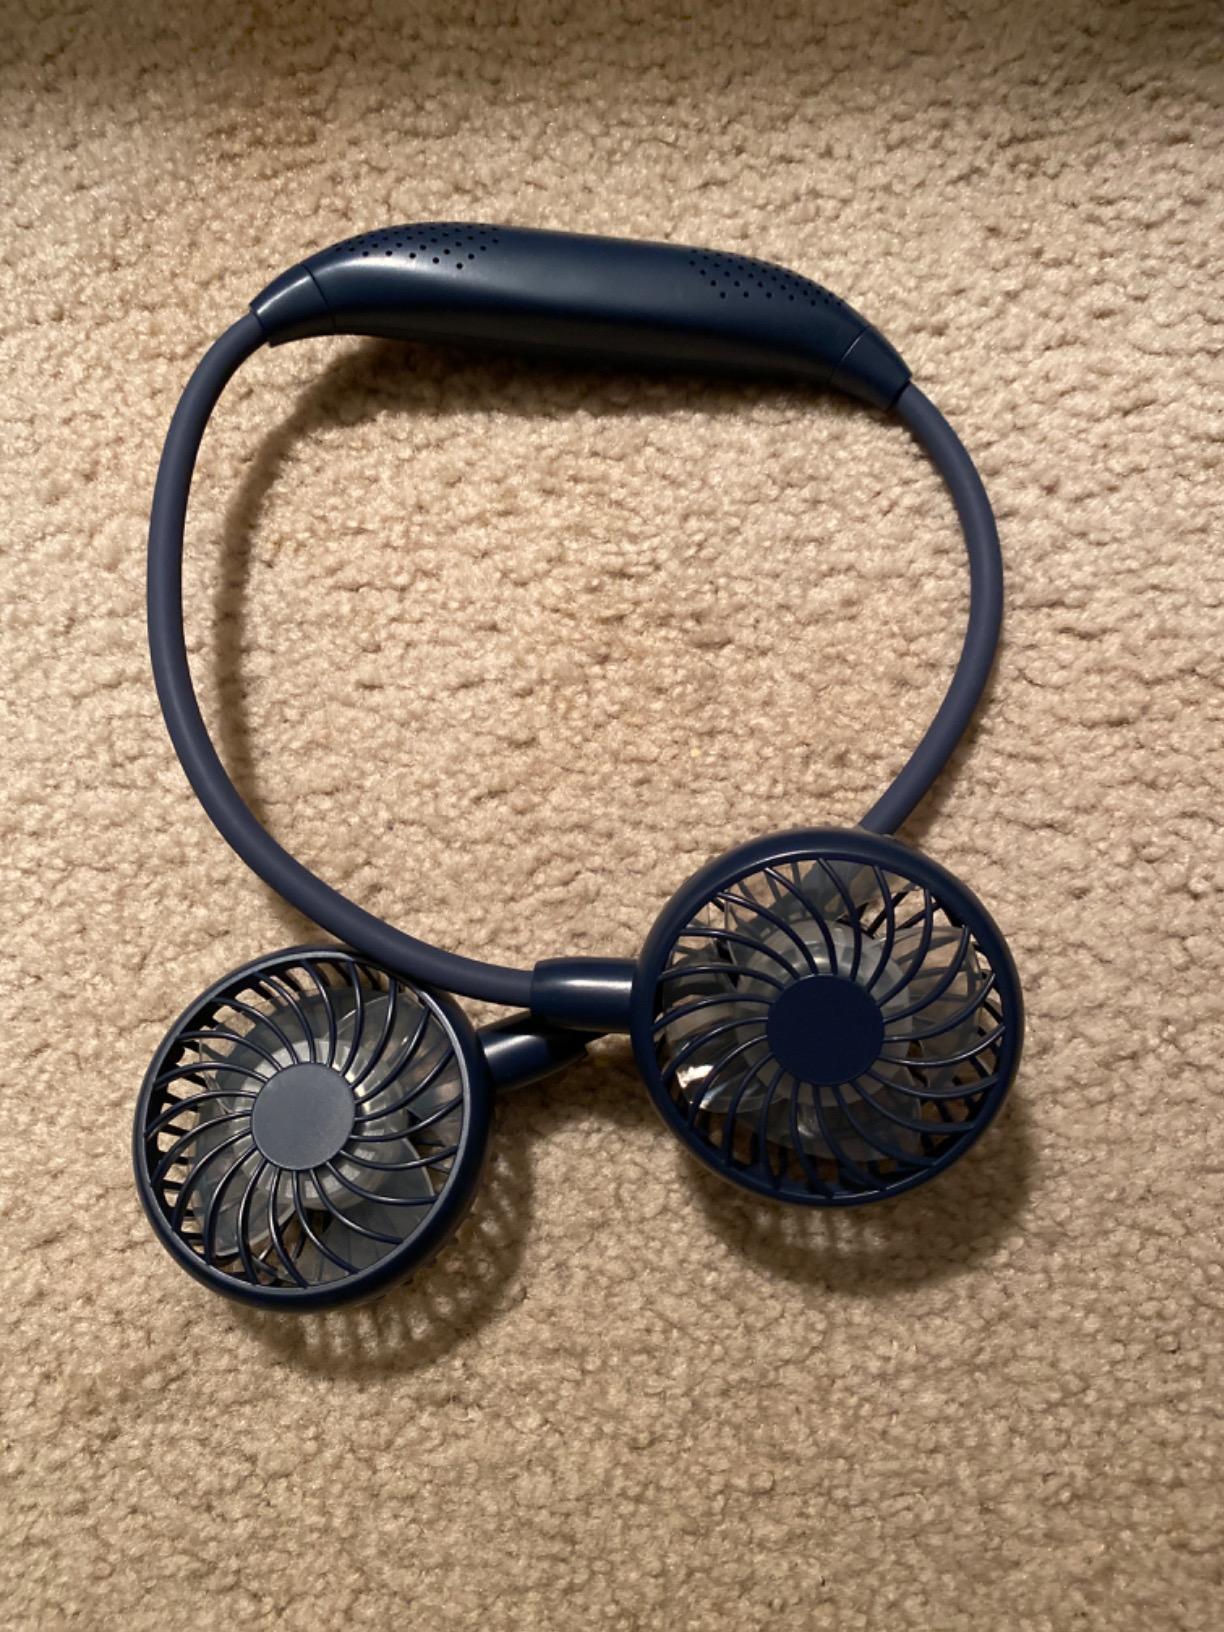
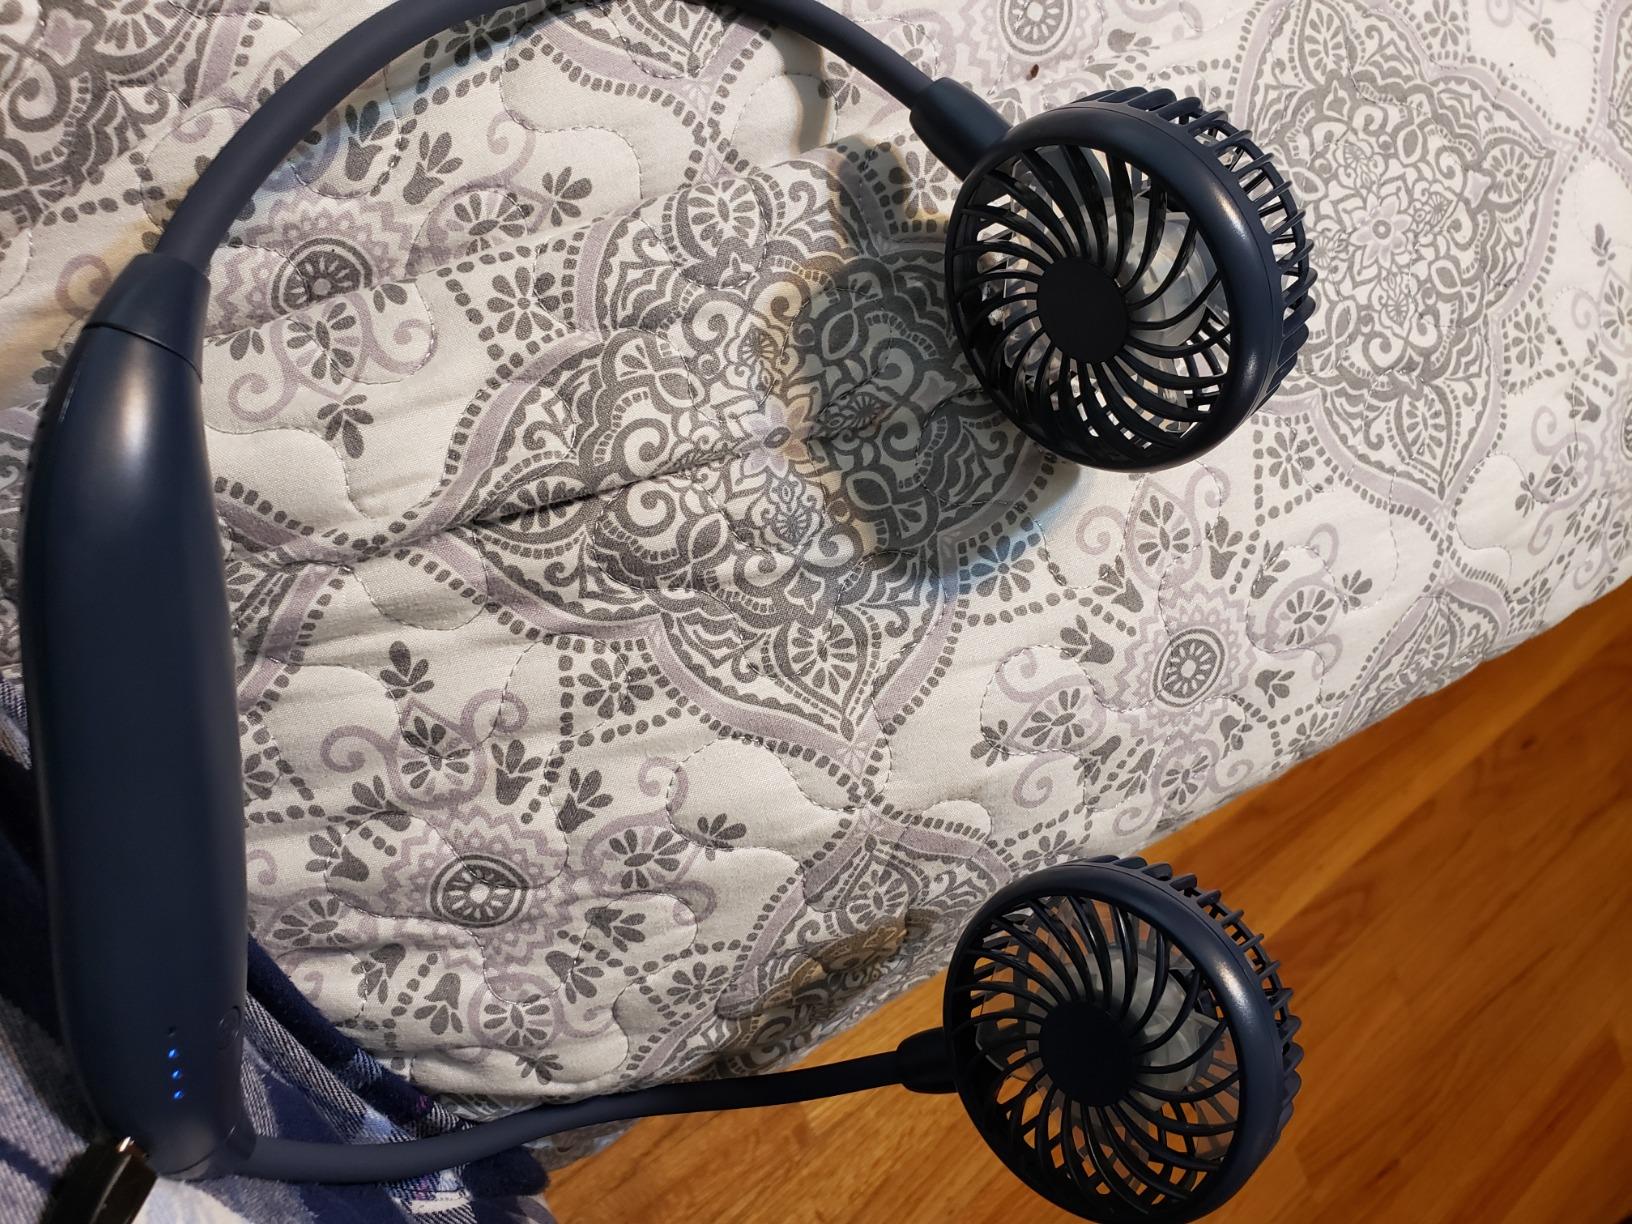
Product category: fan
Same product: yes